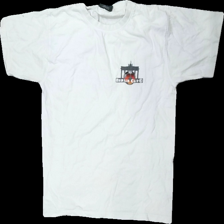
View: front
Type: T-shirt
Category: Unisex
Brand: Not in the list
Brand text on label: promodoro
Colors: White, Black, Grey, Orange, Red
Material: 100% bomull
Pattern: Logo print
Cut: C-collar
Size: M
Season: All
Trend: Sports
Stains: Major
Damage: gul i krage
Damage location: top center
Damage 2: nopprigt
Damage 2 location: middle center
Damage 3: nopprigt
Damage 3 location: middle center
Price range: <50
Recommended usage: Export
Description: t-shirt med tryck